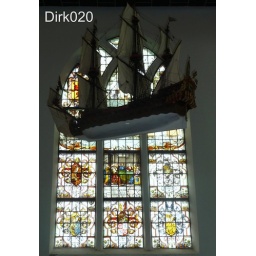
Voorbeeld van een glas in lood raam/ Example of a branded glass window